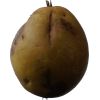
Label: Pear 3